Medinet Habu

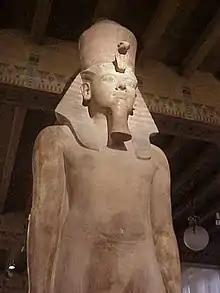
Quartzite statue of a Pharaoh that was usurped from Tutankhamun to represent Horemheb, excavated from the ruins of the Ay and Horemheb temple adjacent to Medinet Habu

The origins of the name Medinet Habu are unknown. The earliest attestations are the ones of European cartographers of the 17th–18th centuries who mention it as ""Habu"", ""Medineh el Habou"" and ""Medinet Habu"", with variants ""Medinet Abu"" and ""Medinet Tabu"".